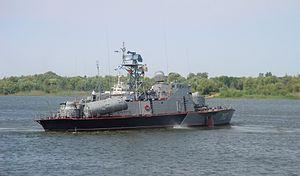
La flottille de la Caspienne est la plus ancienne flottille de la Marine militaire russe, stationnée en mer Caspienne. Elle reçoit l'ordre du Drapeau rouge en 1945.